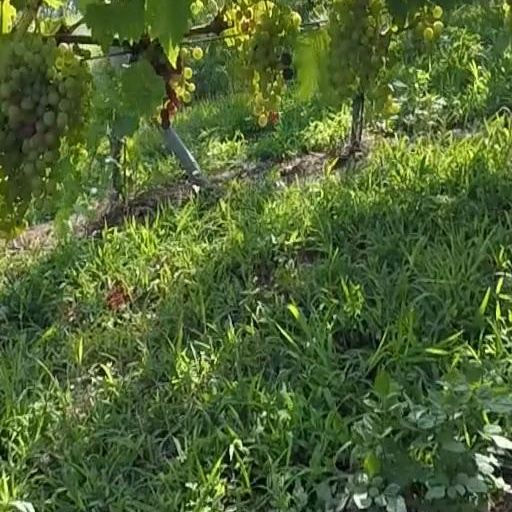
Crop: grape